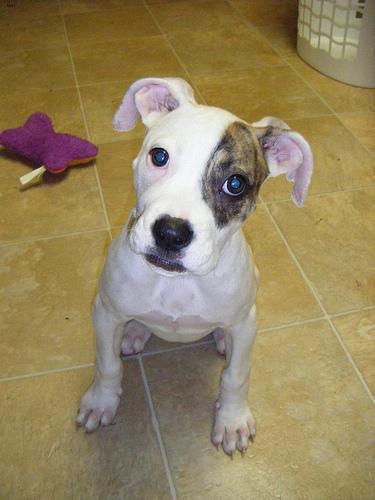
american bulldog